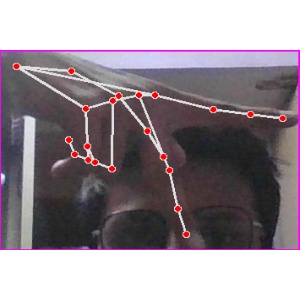
अक्षर: प